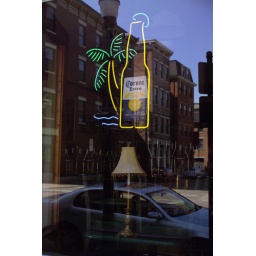
Reflections in bar window